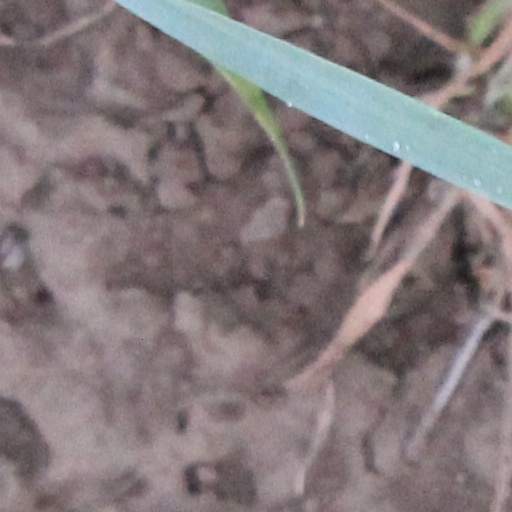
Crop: wheat